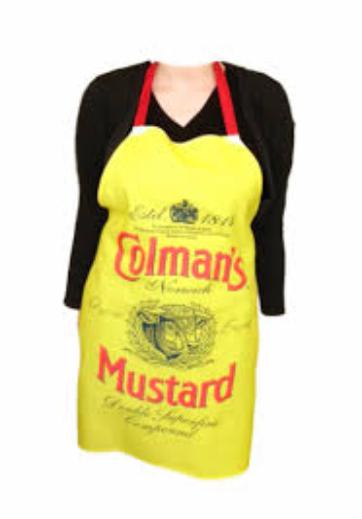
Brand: Colman's
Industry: Food